Rev. George Daman House

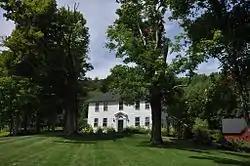

The Rev. George Daman House is a historic house on Wyman Lane in Woodstock, Vermont, USA. Built in 1782 on the town's original ministerial lot (which has remained largely undivided), it is a fine example of transitional Georgian/Federal styling in southeastern Vermont. It was listed on the National Register of Historic Places in 1989.